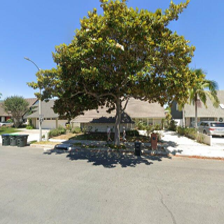
Label: streetView